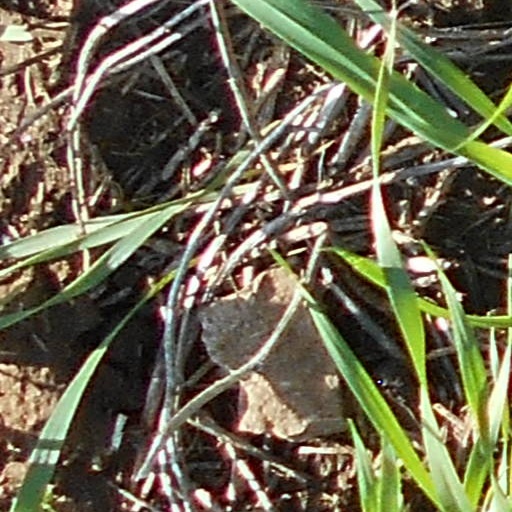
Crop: wheat